M-28 (Michigan highway)

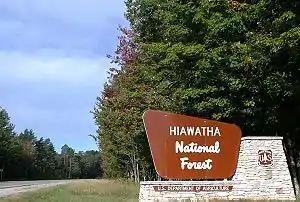
A brown and white wooden sign for the Hiawatha National Forest mounted on a stone base. The sign is installed on the right side of a highway between the road and the forest on the far right.

Between Marquette and Munising, M-28 closely parallels the Lake Superior shoreline, providing scenic views of the lake and its "lonesome sandy beaches". The Lakenenland sculpture park is located in Chocolay Township near Shot Point in eastern Marquette County. This roadside attraction is owned by Tom Lakenen and features fanciful works of art made of scrap iron. Near the community of Au Train, M-28 crosses into the western unit of the Hiawatha National Forest. West of Munising is a ferry dock offering transport to the Grand Island National Recreation Area, and at Munising there is easy access to Pictured Rocks National Lakeshore. The roadway also features variable-message signs to warn motorists of winter weather-related traffic closures along the lakeshore. Installed at the US 41 and M-94 junctions, the signs advise motorists which sections of roadway are closed. Per MDOT policy, only snowplows are allowed on these sections during a closure. The highway exits the Hiawatha National Forest at the Alger County–Schoolcraft County line along the Seney Stretch.